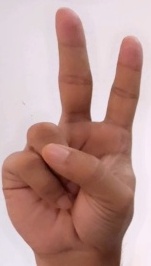
ASL sign: V